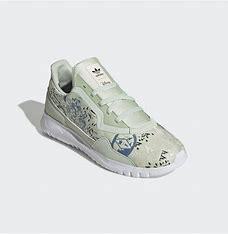
Brand: Adidas
Model: Originals Flex